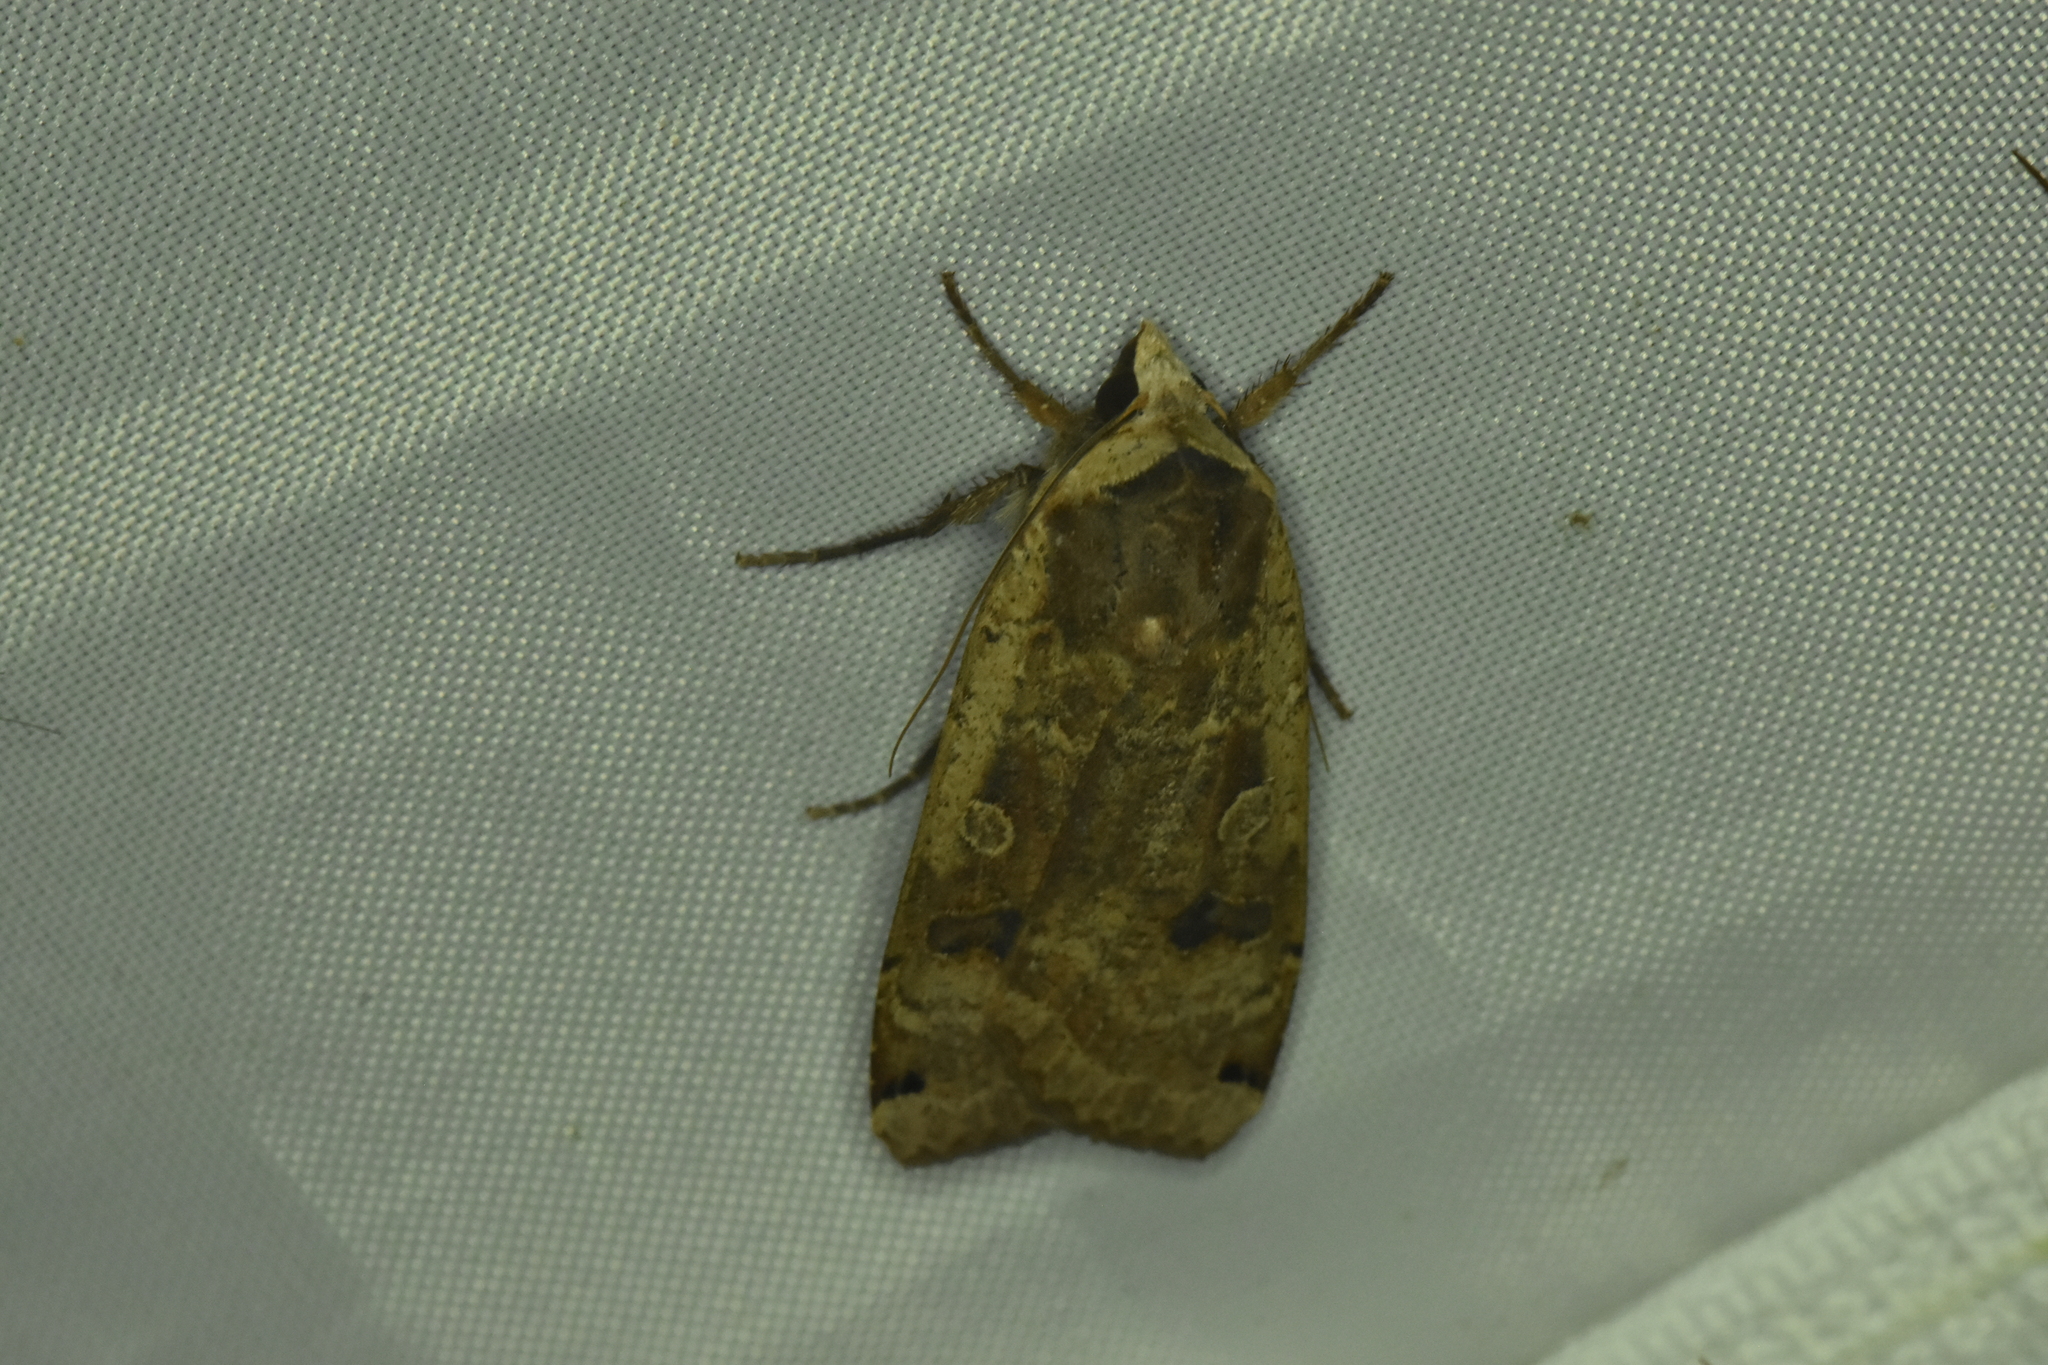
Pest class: cutworms